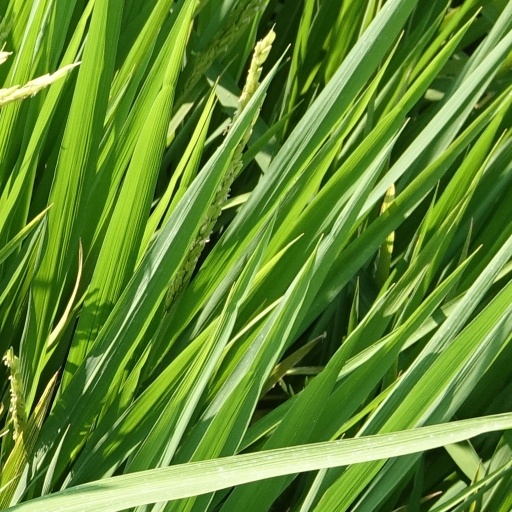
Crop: rice